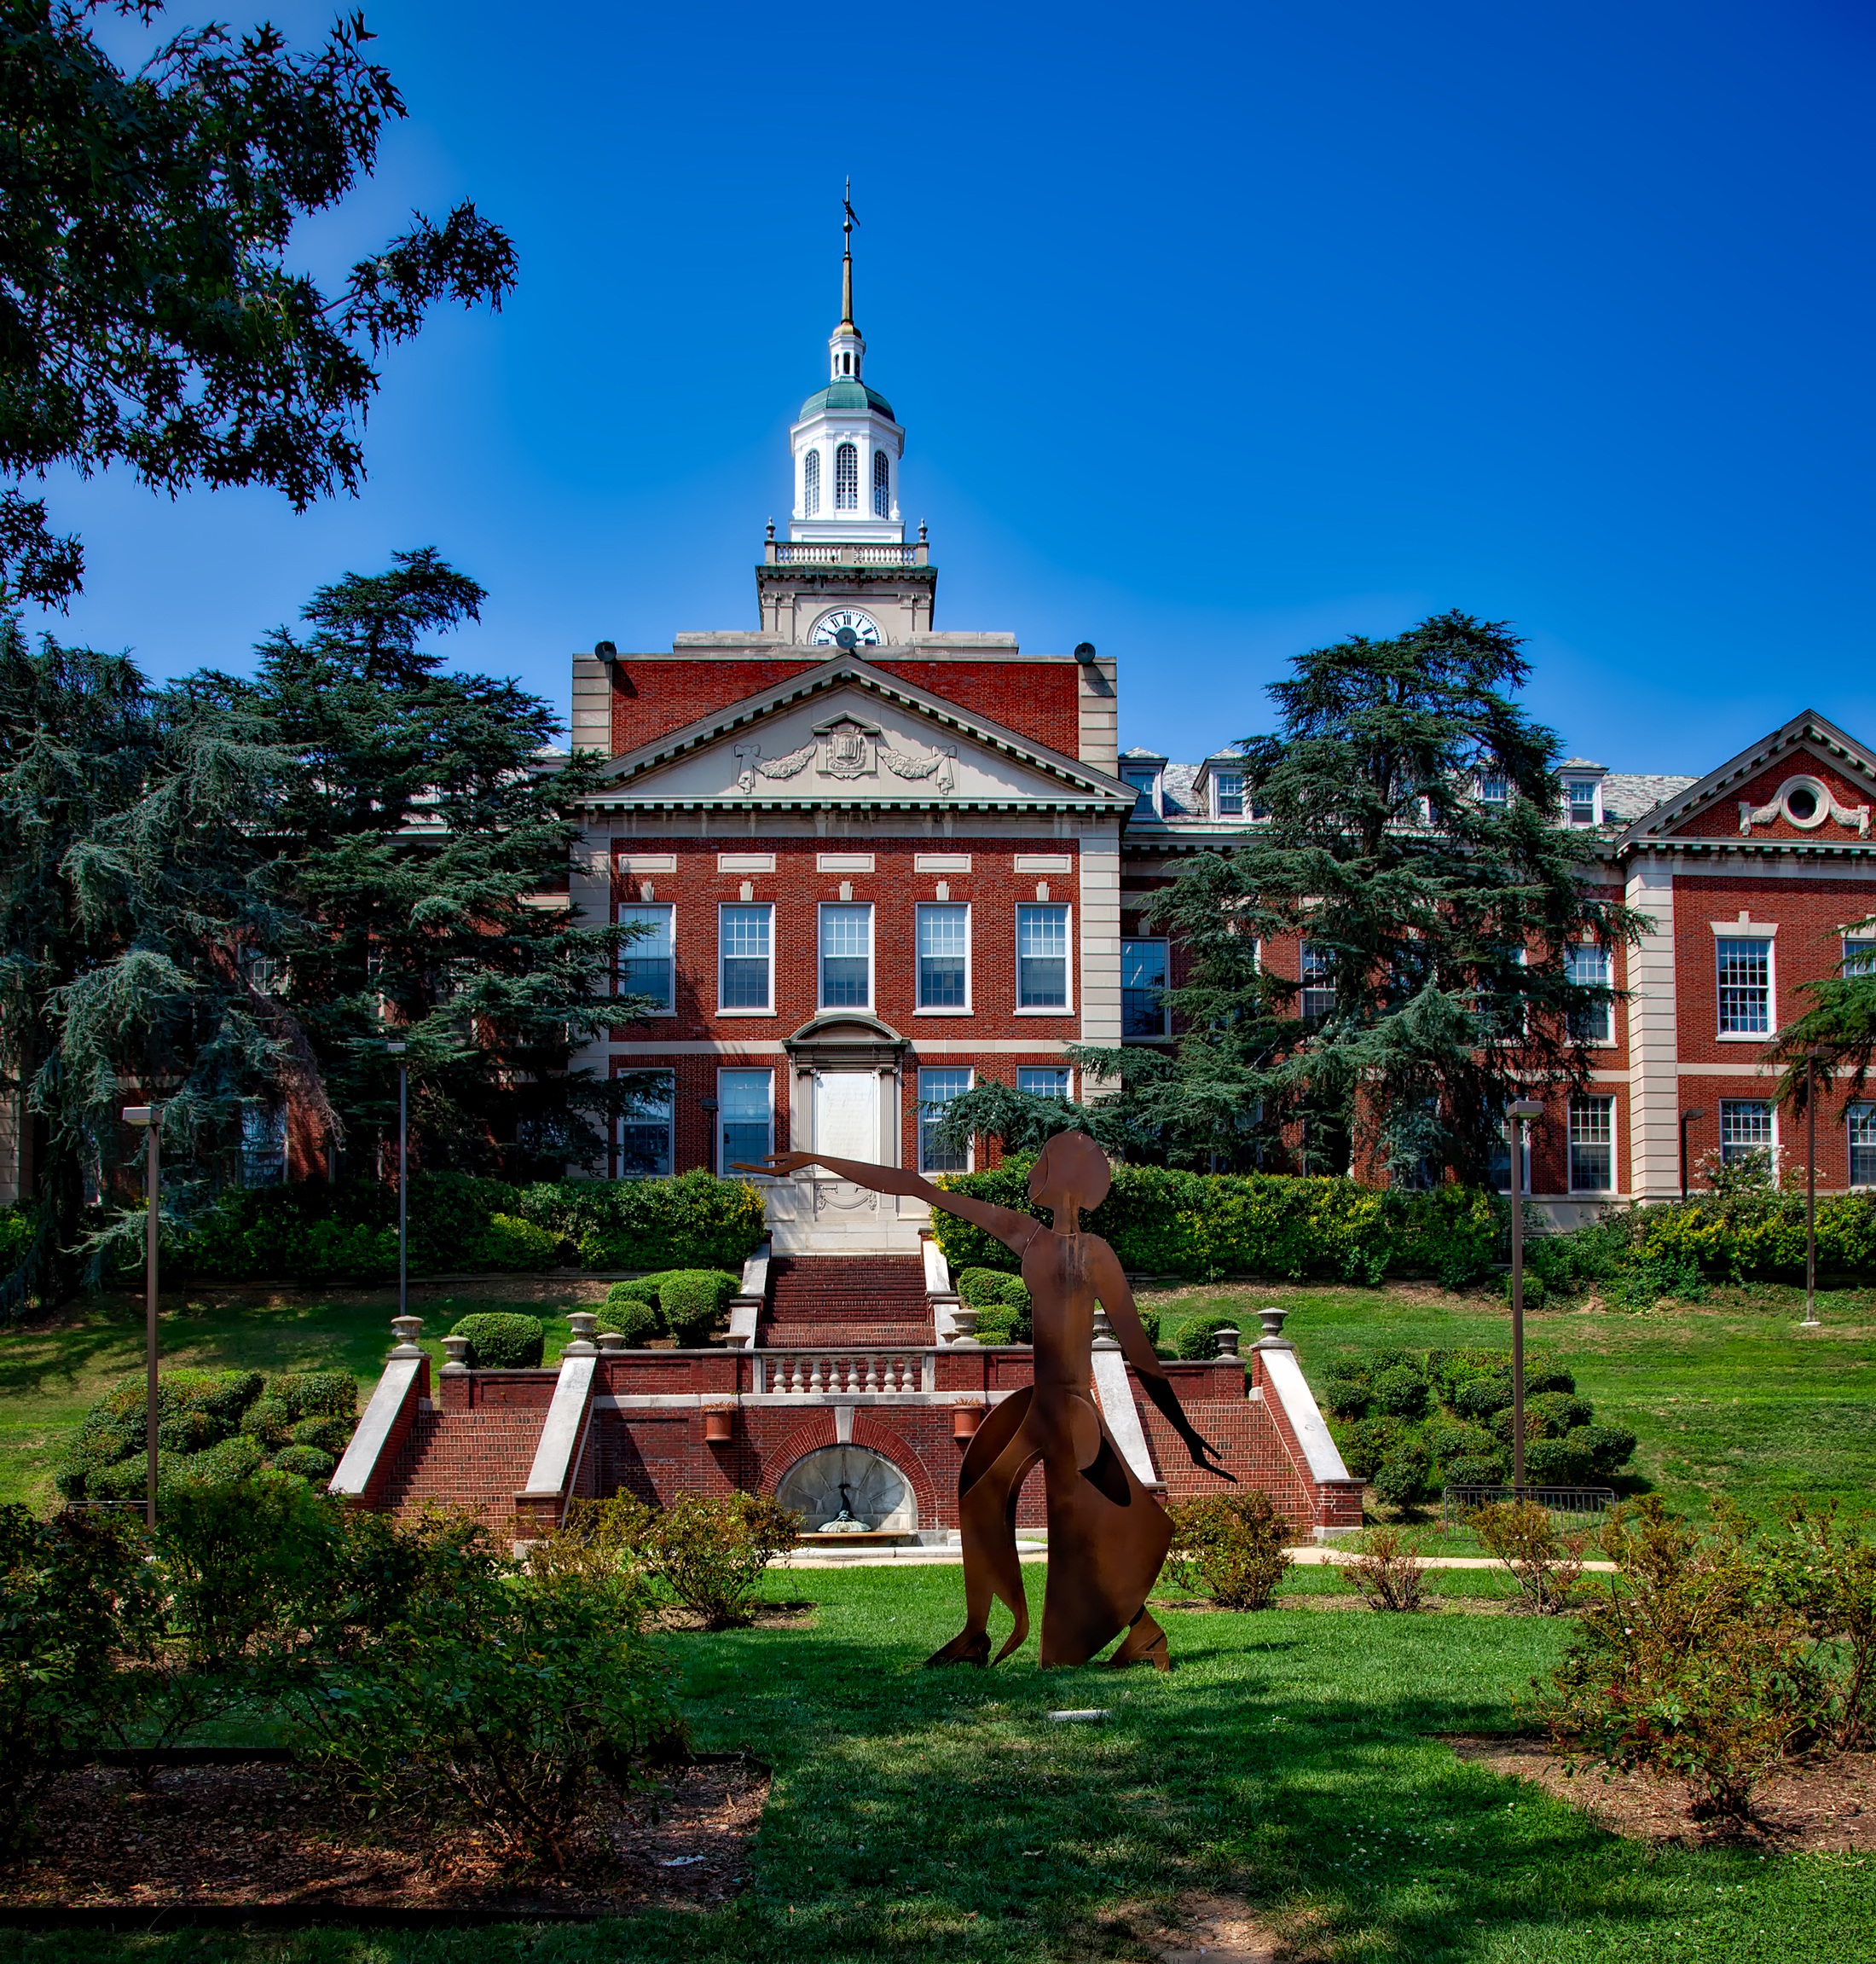
landscape, nature, architecture, house, town, building, chateau, tower, scenic, landmark, church, chapel, place of worship, education, outdoors, sculpture, outside, hdr, buildings, monastery, shrine, beautiful, grounds, campus, estate, colleges, schools, universities, howard university